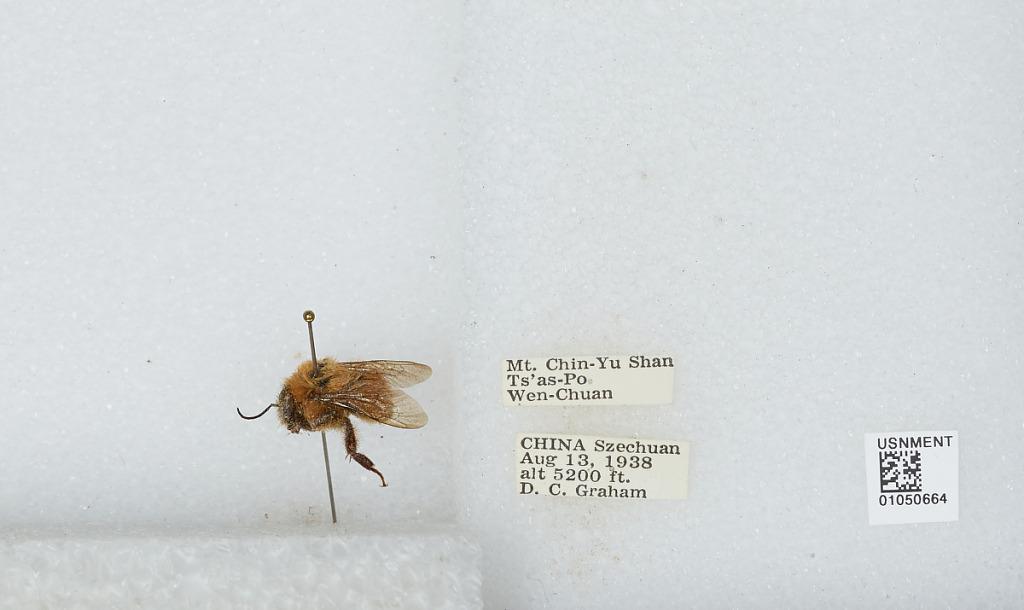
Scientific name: Bombus sp.
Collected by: D. Graham
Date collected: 1938-8-13
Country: China
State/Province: Sichuan
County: Wenchuan Xian
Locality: Mt. Chin-Yu Shan Ts'as-Po